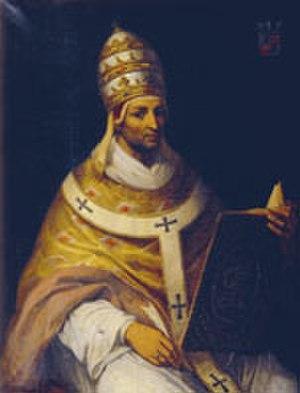
Philippe V, dit « le Long », né vers 1293 et mort le 3 janvier 1322, est roi de France et de Navarre. Il règne de 1316 à sa mort et est l'avant-dernier monarque de la dynastie des Capétiens directs.
Cahors /ka.ɔʁ/ est une commune d'Occitanie, située dans le quart sud-ouest du pays. Préfecture du Lot, elle est située dans la région Occitanie. Principale ville du département, forte de 19 340 habitants, au cœur d'une agglomération de 40 669 habitants, Cahors est la capitale historique du Quercy. Ses habitants sont appelés les Cadurciens.
L'université de Cahors est une université française située à Cahors, dans l'actuel département du Lot. Elle est fondée en 1331 sous la forme d'un Studium generale par une bulle pontificale de Jean XXII, et dissoute en 1751 en fusionnant avec l'université de Toulouse sur décision du chancelier du roi La Moignon. Elle comptait alors 1 600 étudiants.